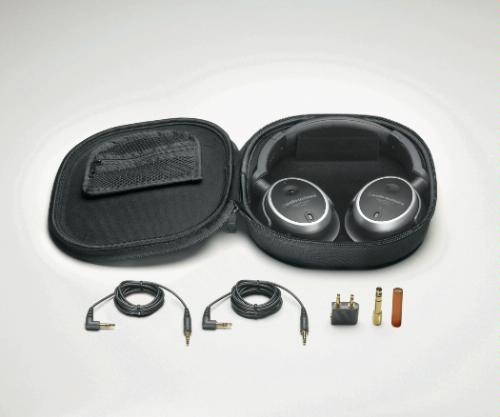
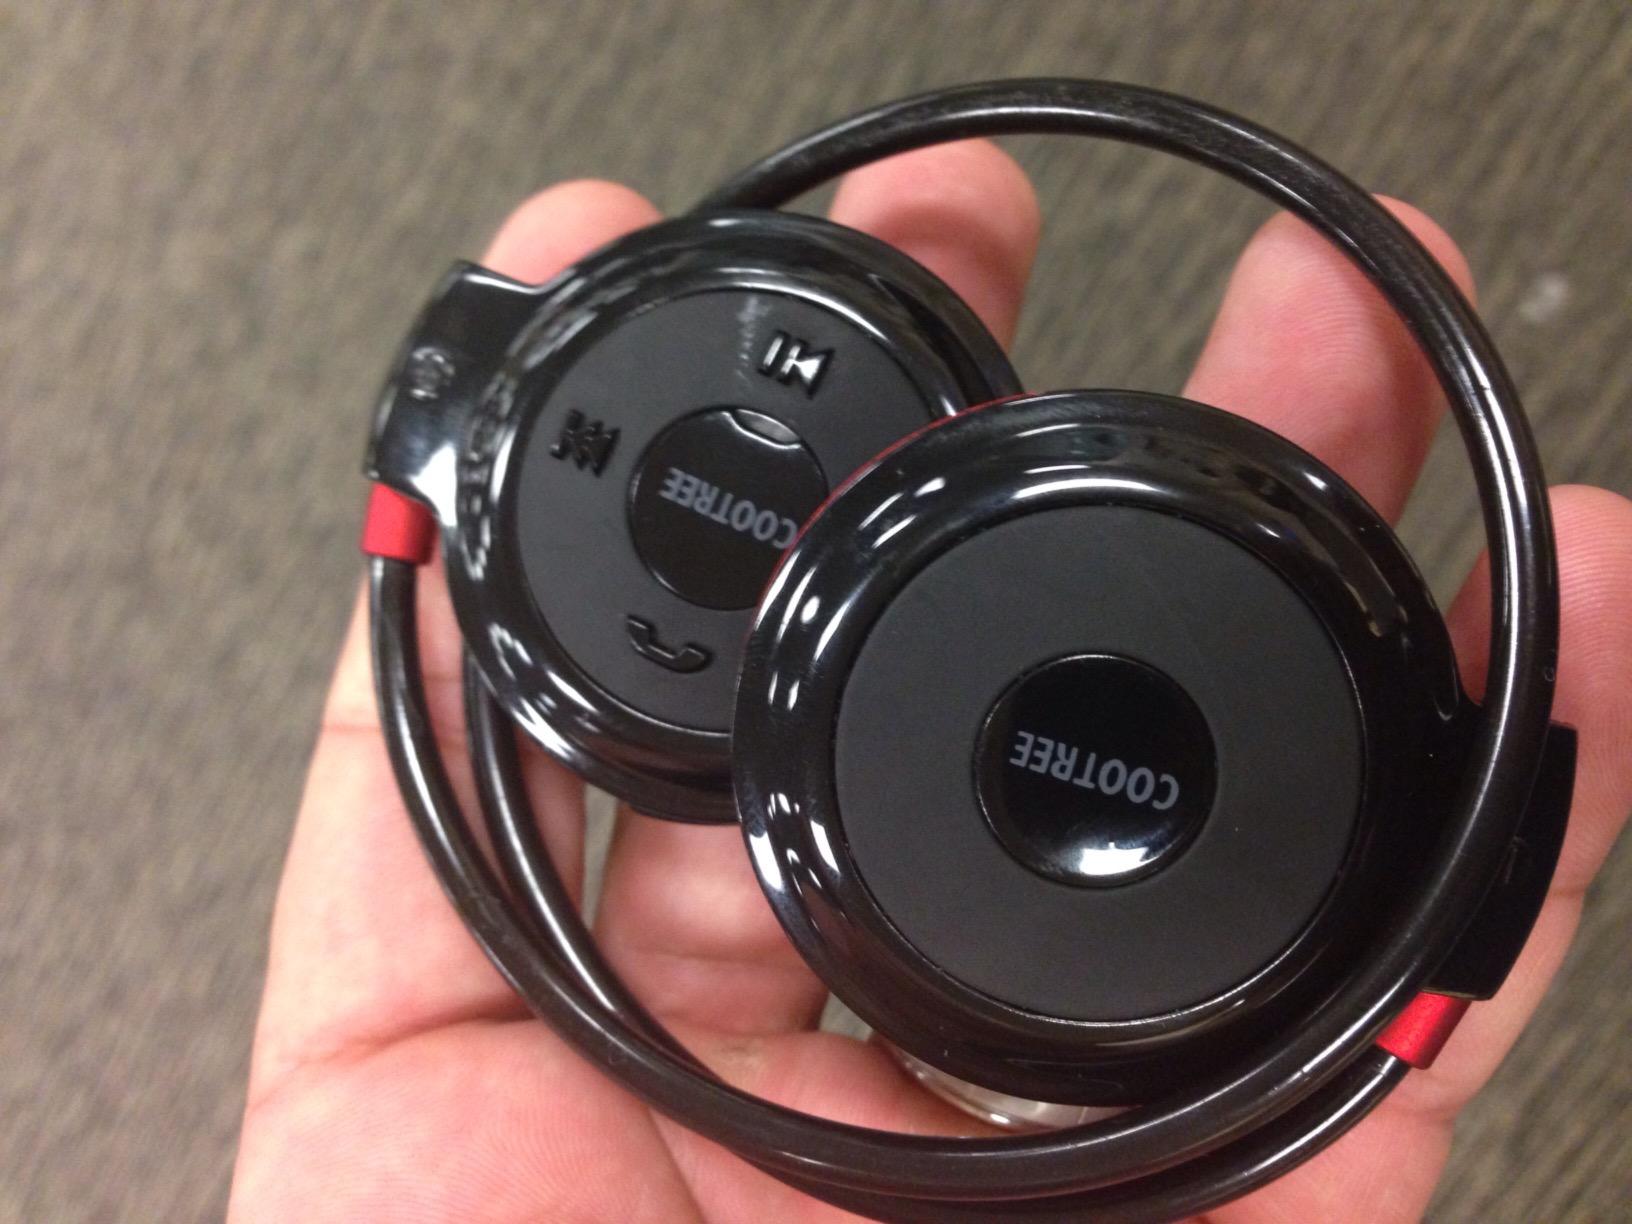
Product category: headphones
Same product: no